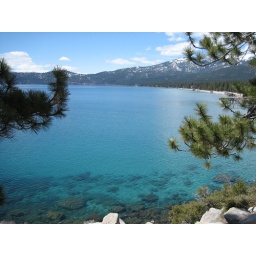
This was a shot taken from the road. I was so impressed by how clear the water is.